Donetsk

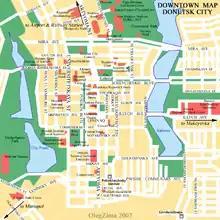
City centre

Donetsk lies in the steppe landscape, surrounded by scattered woodland, hills, spoil tips, rivers and lakes. The northern outskirts are mainly used for agriculture. The Kalmius River links the city with the Sea of Azov, which is to the south, and a popular recreational area for those living in Donetsk. A wide belt of farmlands surrounds the city.